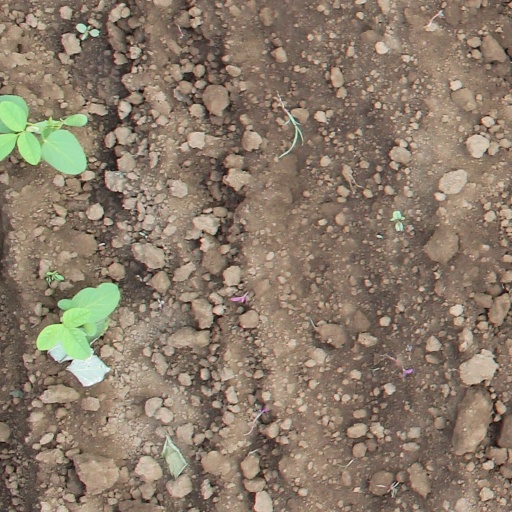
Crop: soybean